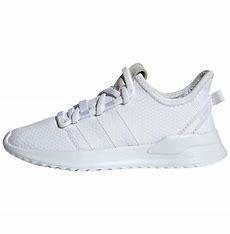
Brand: Adidas
Model: U_path Run